Kathak

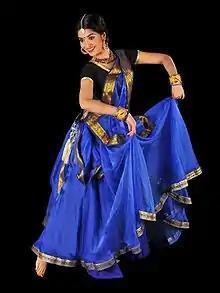
The expressive ("nritya") stage of the "Kathak" dance, in Hindu dress

The "Kathak" revival movements co-developed in Hindu "gharanas", particularly by the Kathak-Misra community. Of these the Jaipur and Lucknow sub-traditions of "Kathak" have attracted more scholarship.